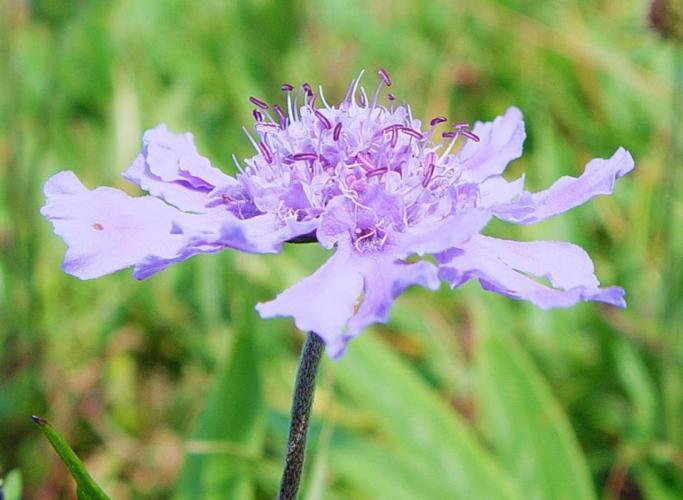
Label: pincushion flower